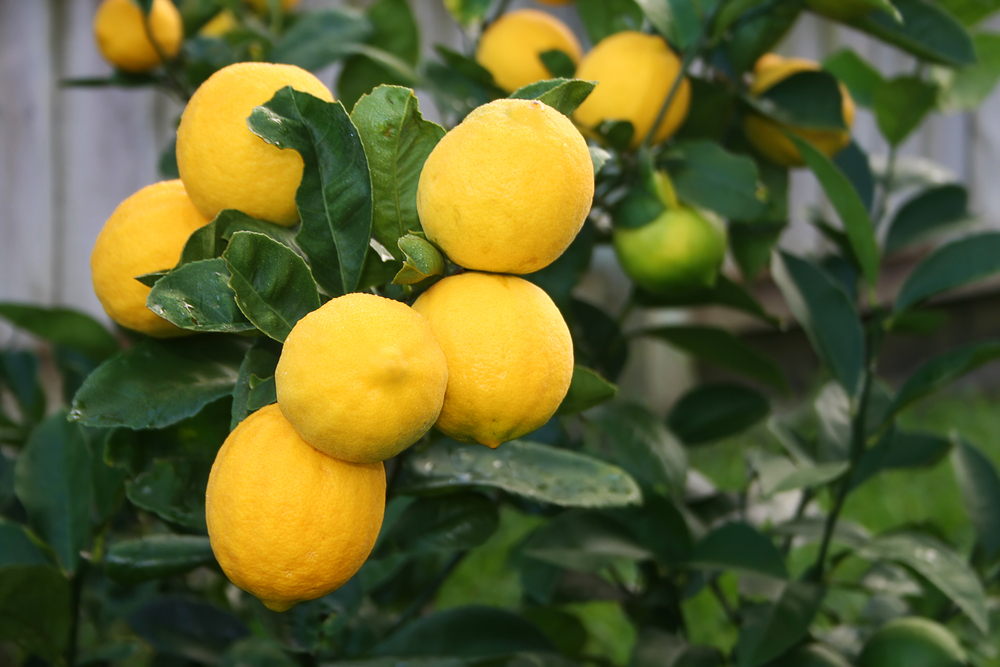
Label: Lemon